Utah Transit Authority

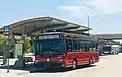
UTA Trolley on route 601 in Ogden.

UTA has two bus routes that run trolley-replica buses, the 601, and 667, which serve Ogden, and Farmington (Lagoon amusement park), respectively. Service is free on these routes. All two routes run 30-minute service on weekdays, and 60-minute service on Saturdays. None of the two routes run on Sunday.